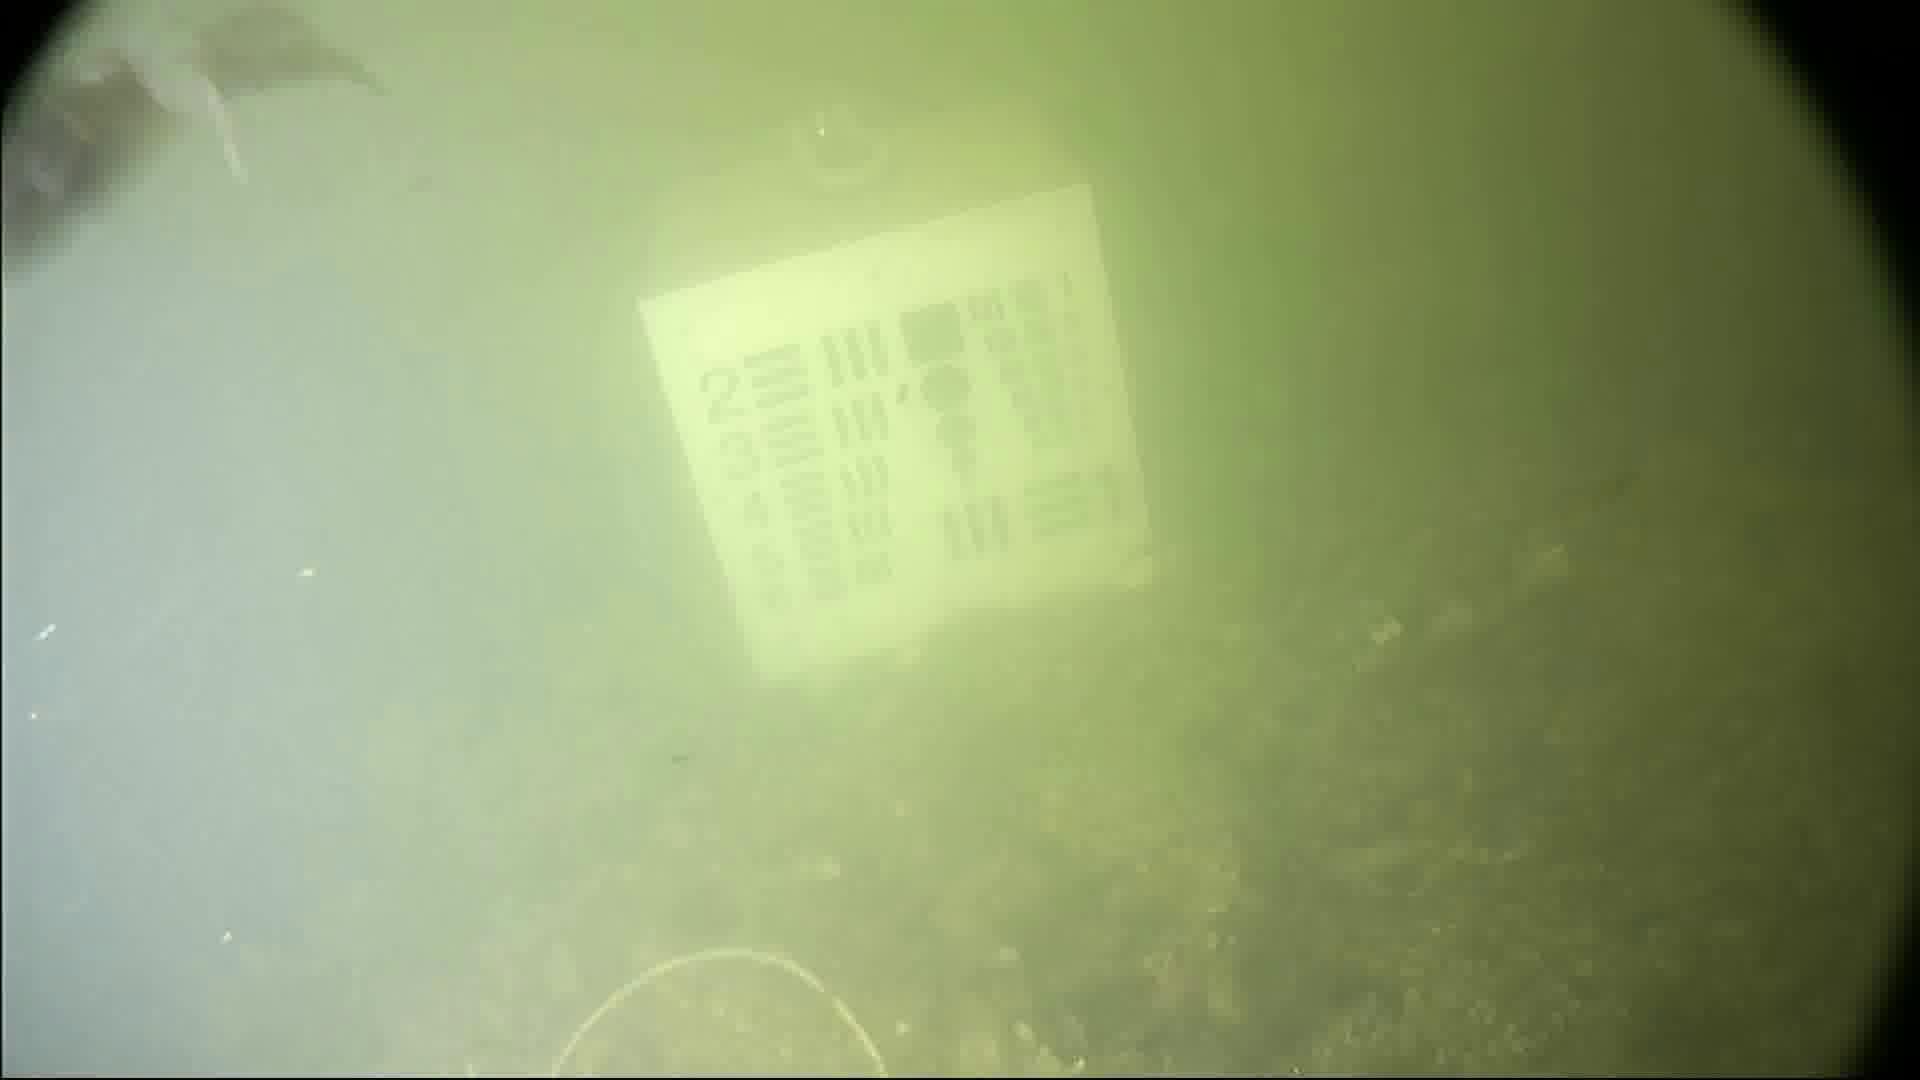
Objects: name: crab